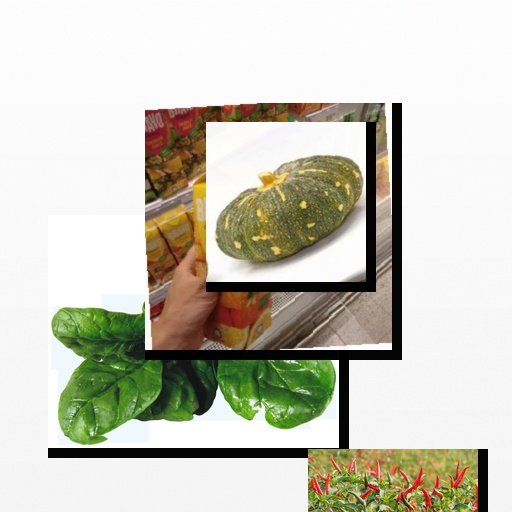
Food items: spinach, orange_juice, chili_pepper, pumpkin